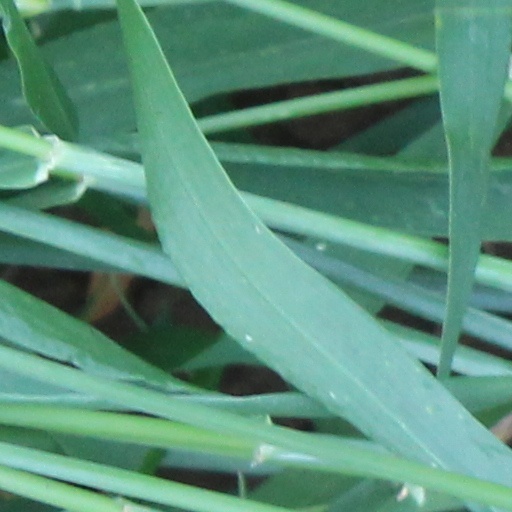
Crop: wheat